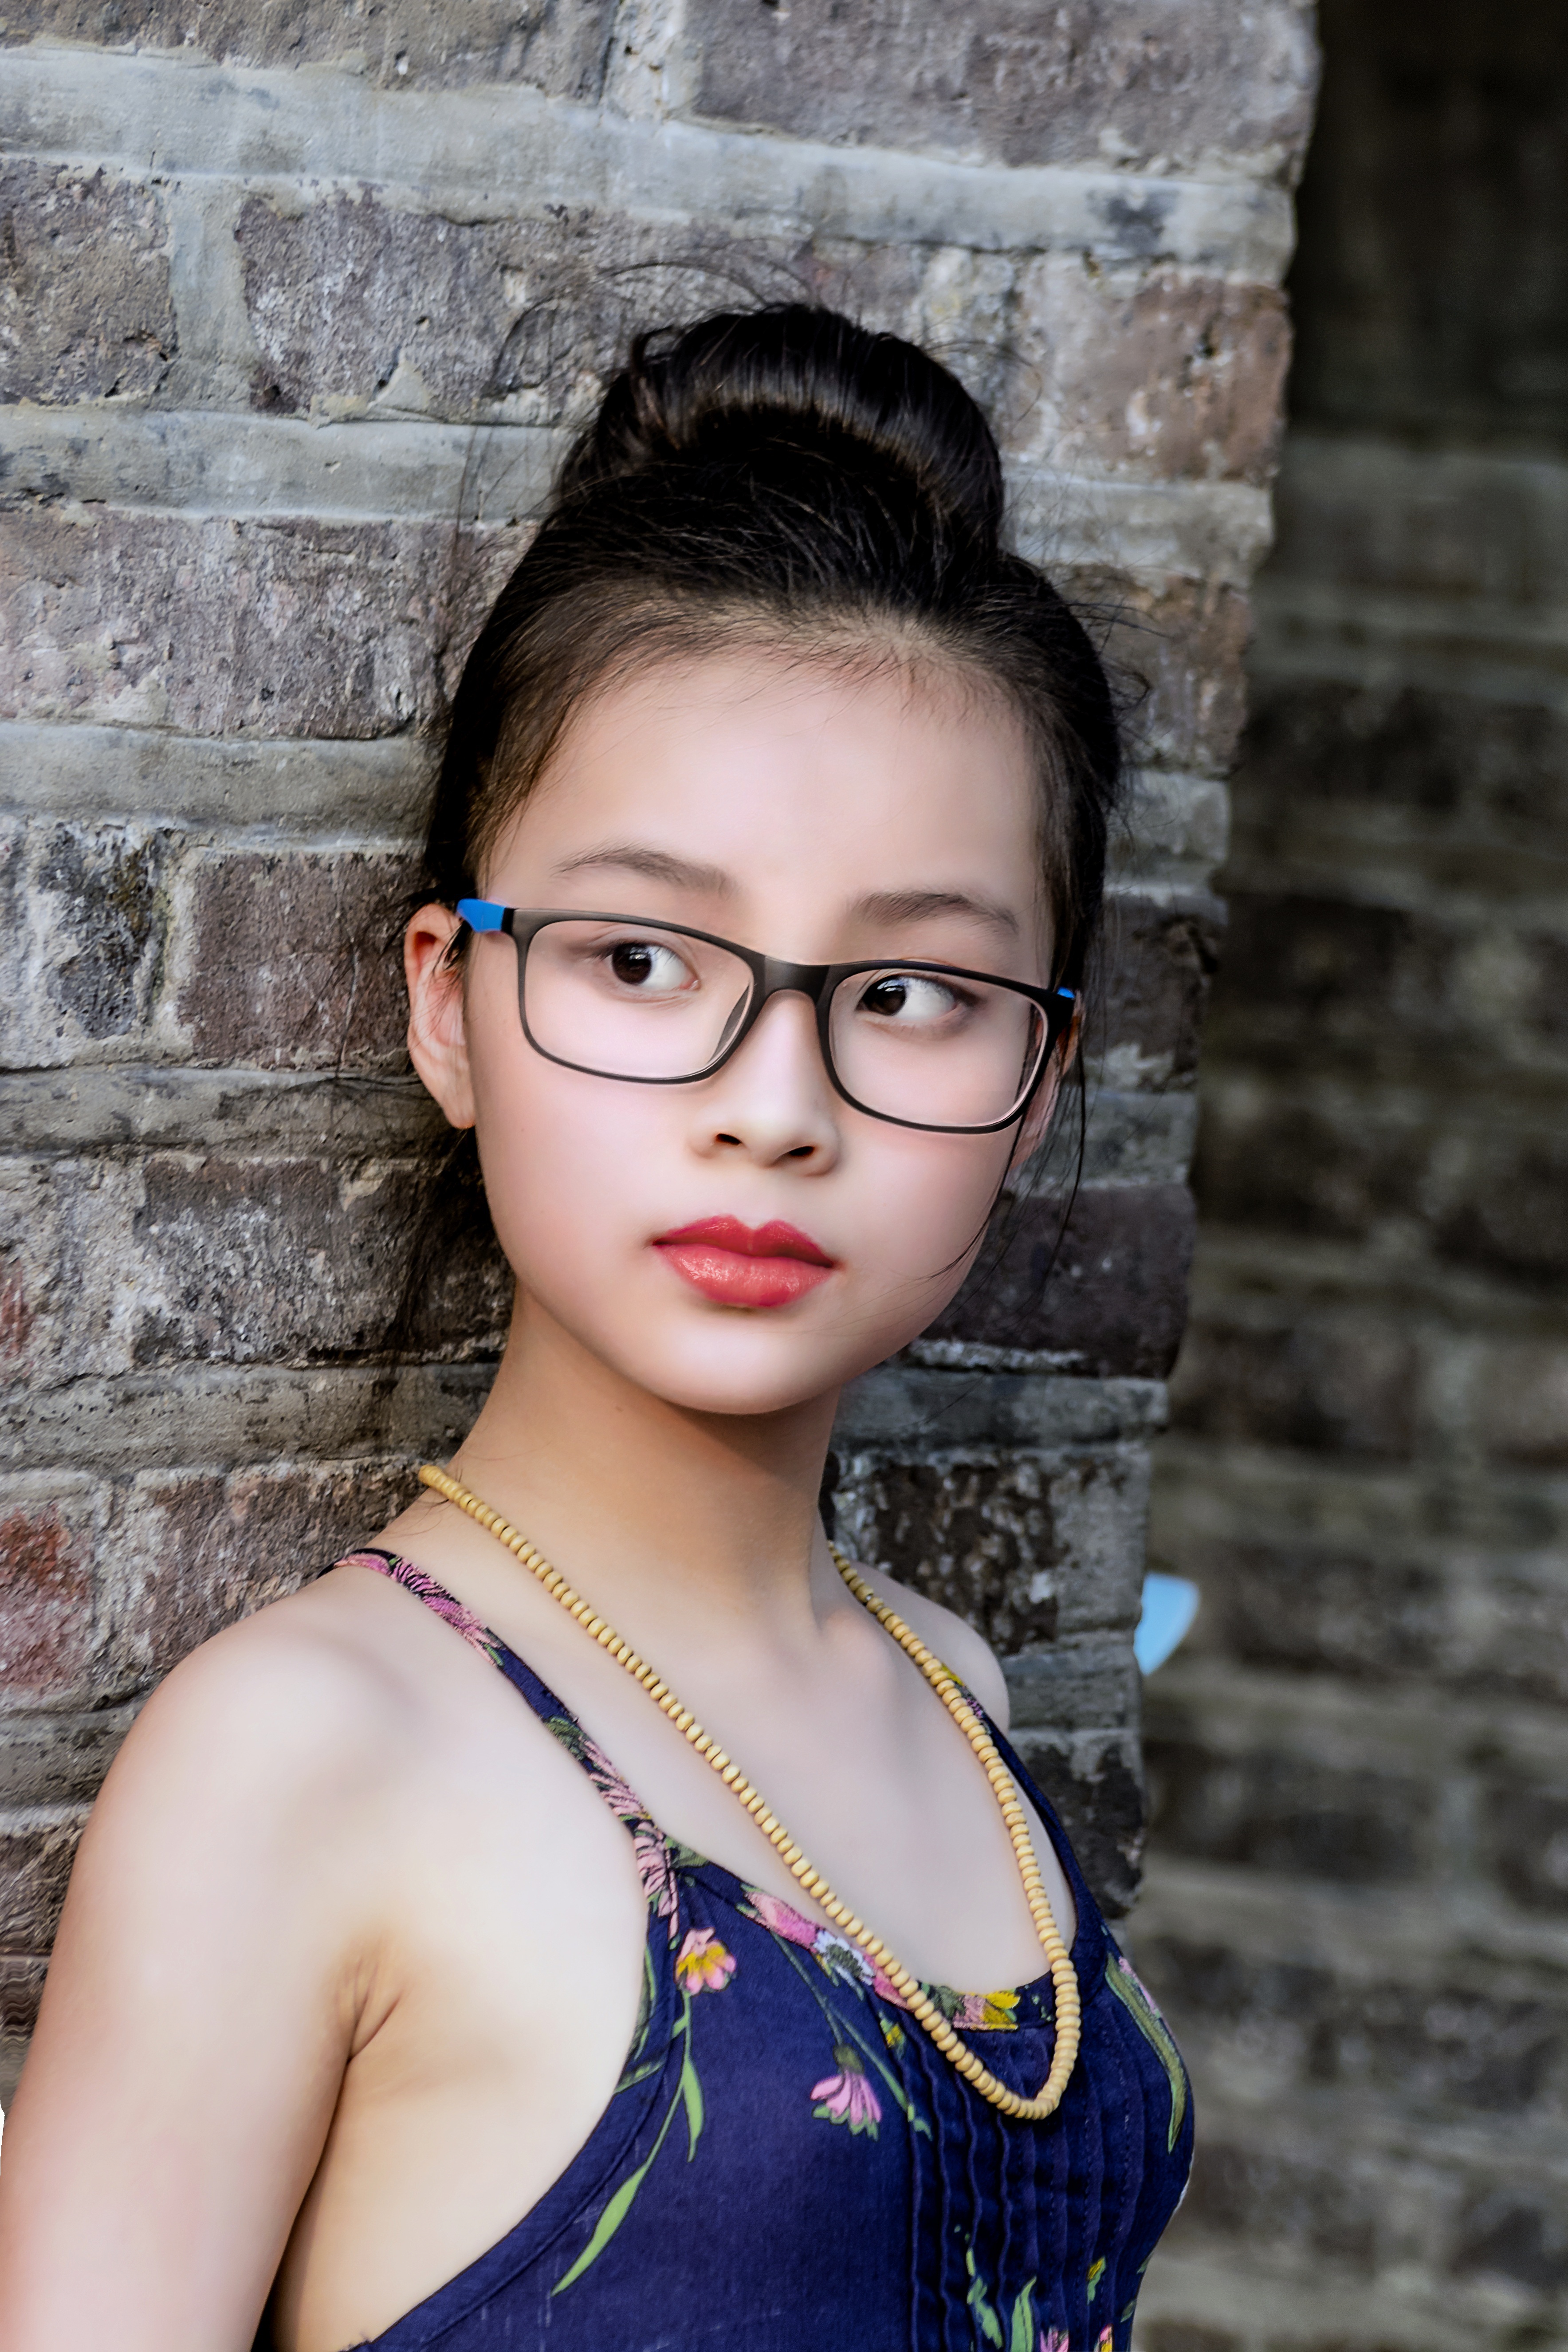
girl, forehead, hair, glasses, head, lip, chin, vision care, eyebrow, eye, facial expression, eyewear, neck, flash photography, cool, red, black hair, sunglasses, brick, happy, wood, child, electric blue, brickwork, jewellery, magenta, fashion design, fashion accessory, fun, portrait photography, portrait, vacation, photo shoot, child model